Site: saxony
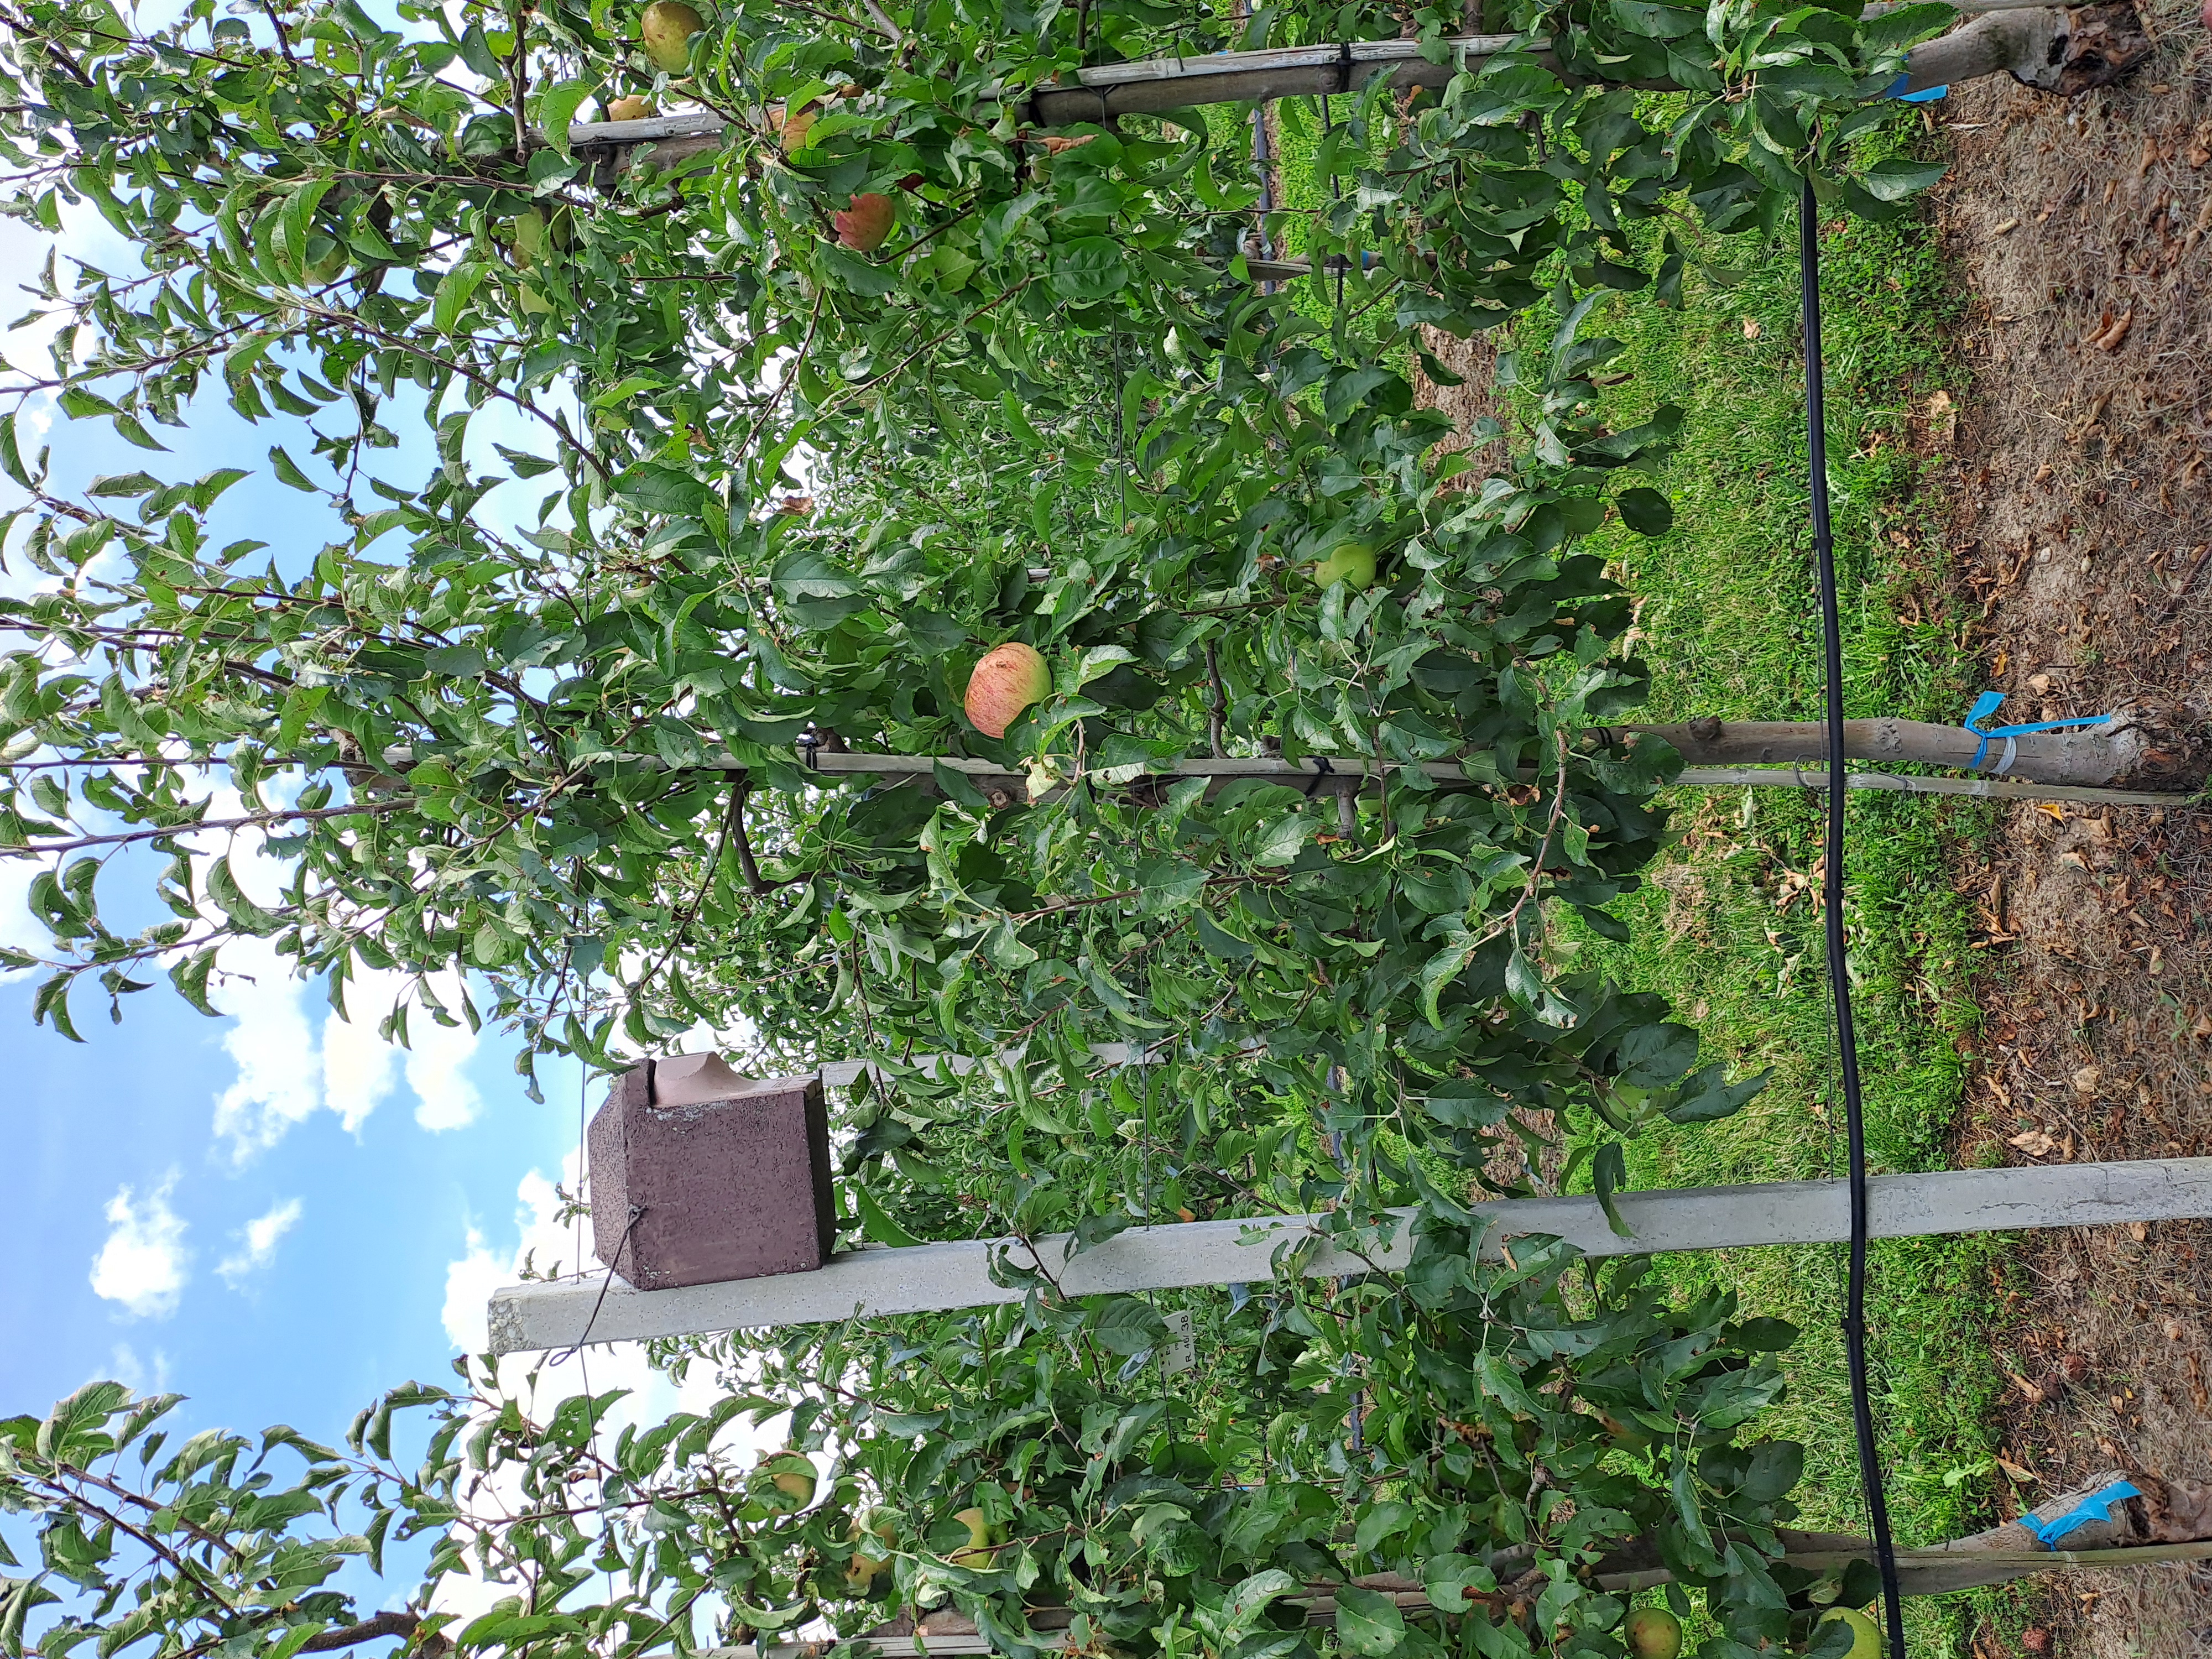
Growth stage (BBCH 85): Maturity of fruit and seed